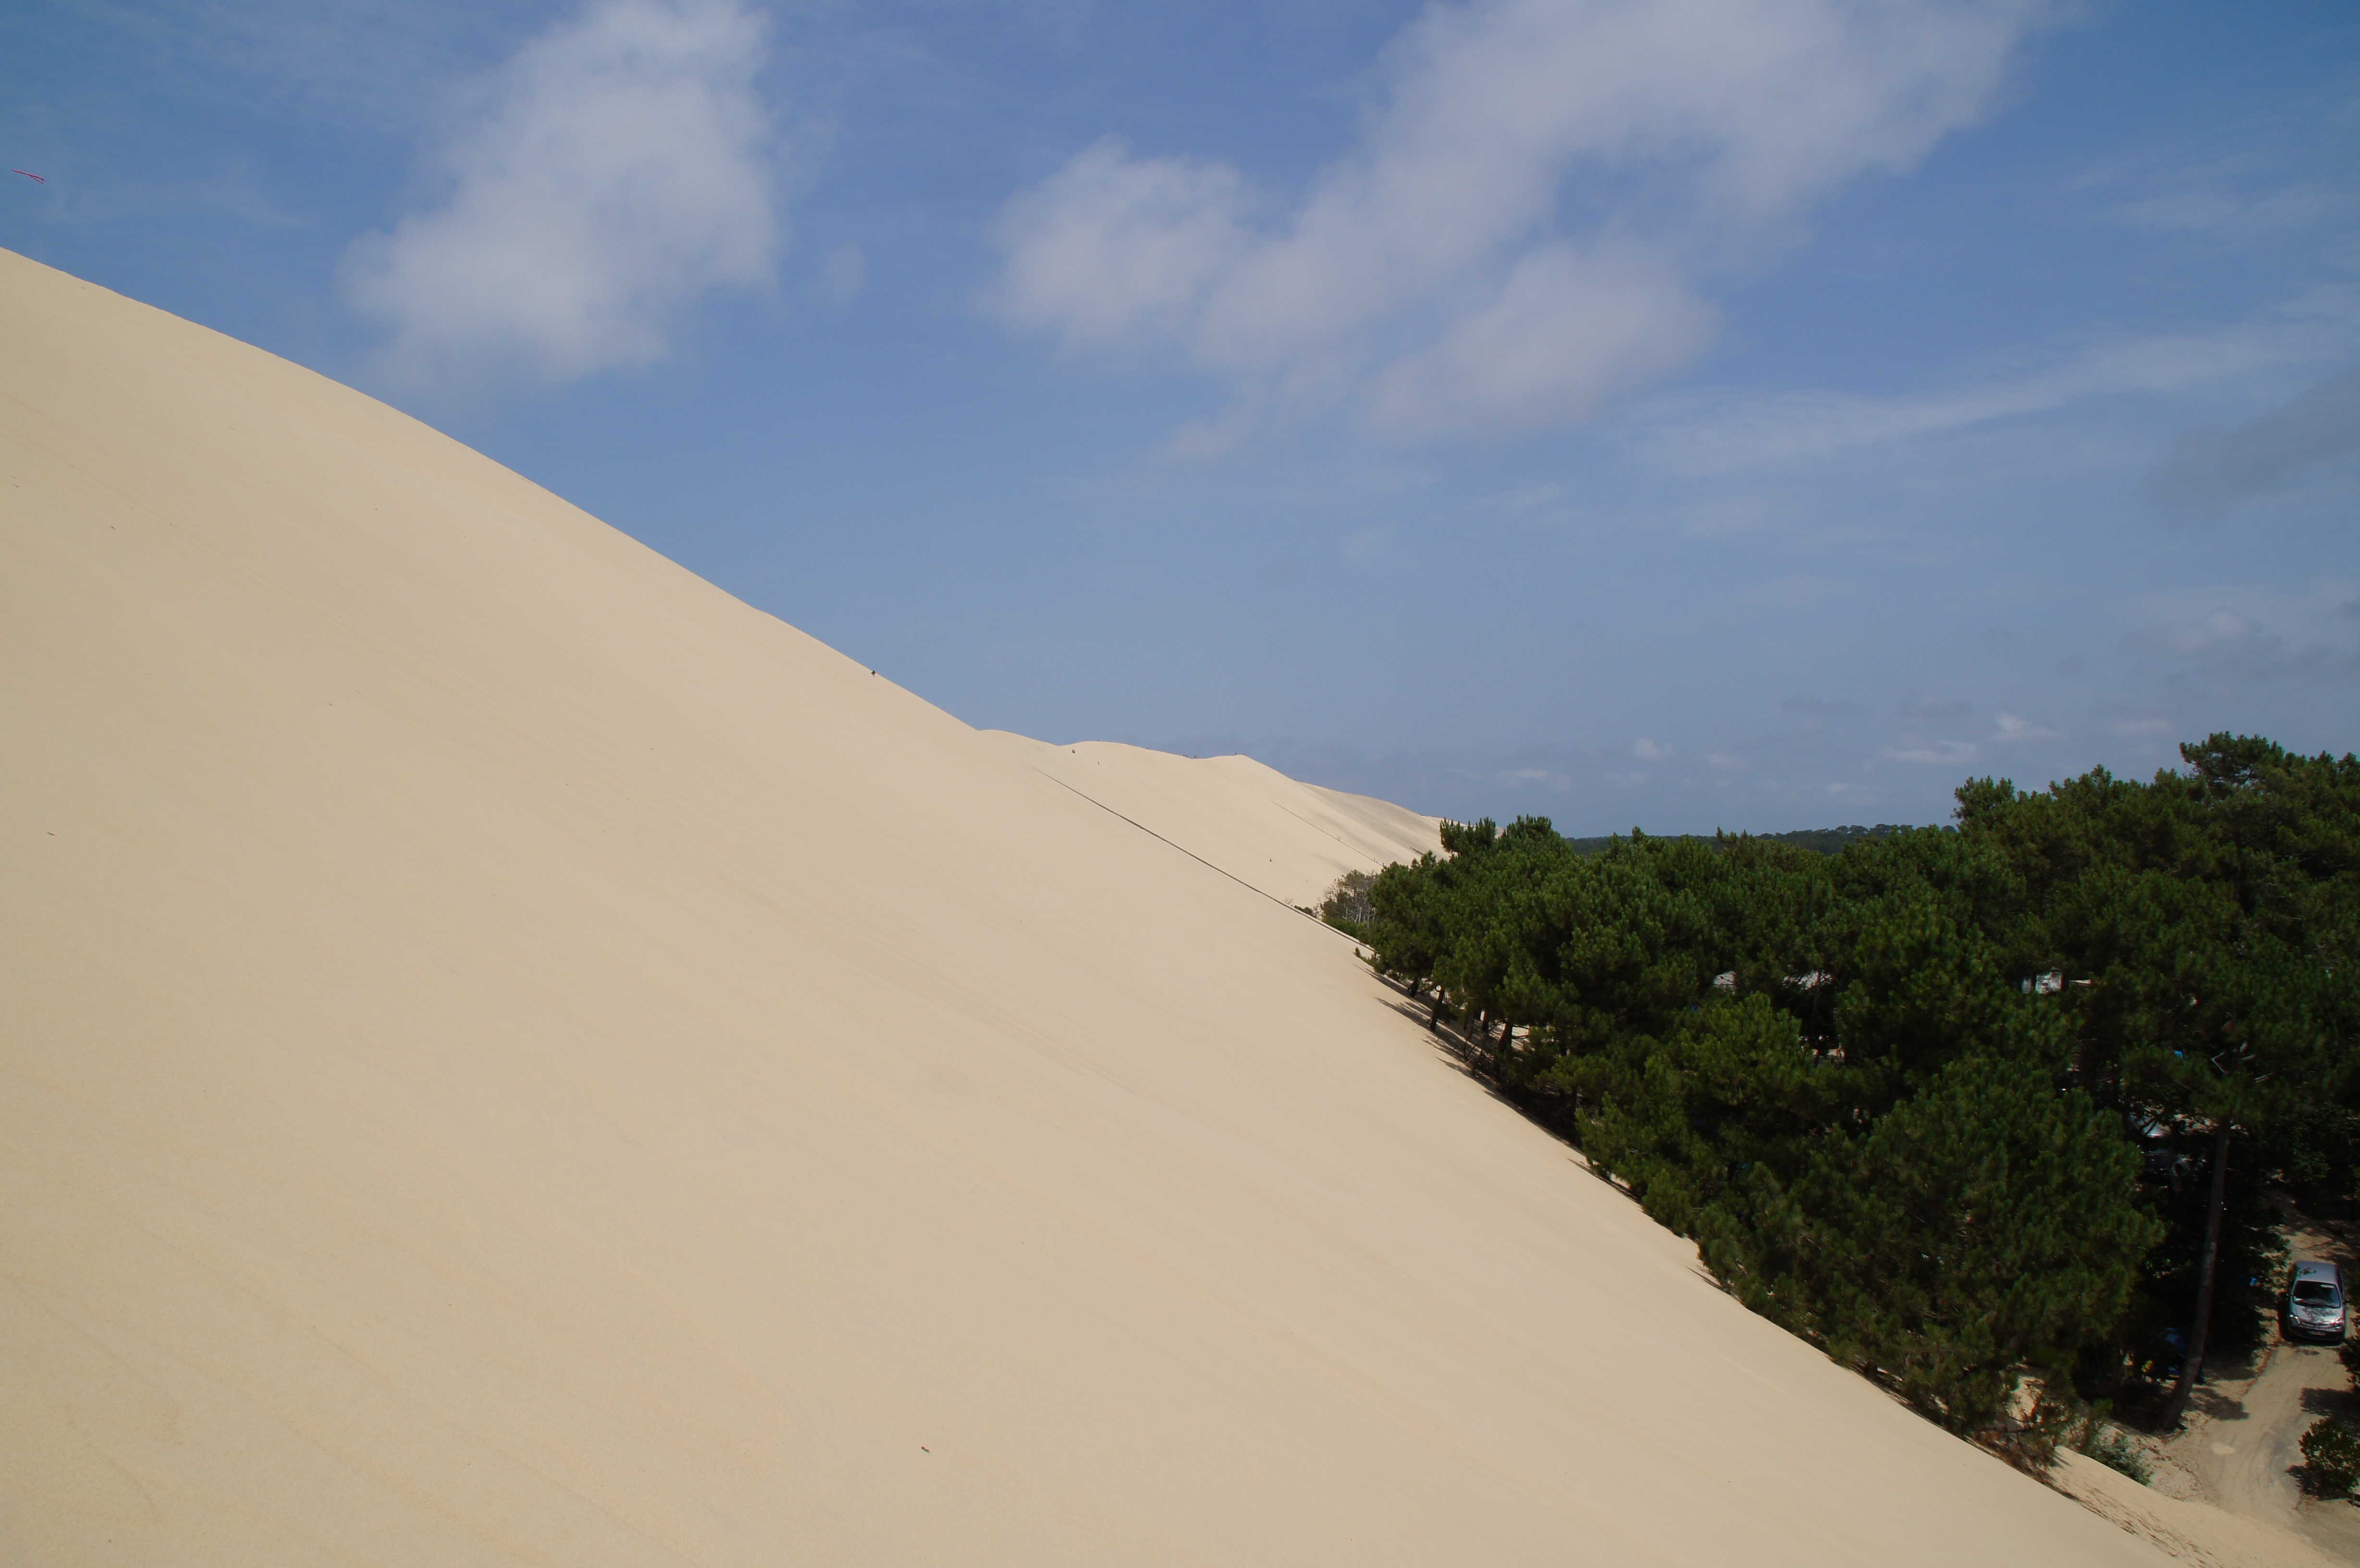
landscape, sea, sand, ocean, dune, sand dune, france, material, grande, you, wide, atlantic, habitat, ecosystem, atlantic coast, landform, arcachon, natural environment, geographical feature, aeolian landform, pilat, dune du pilat, dune you pilat, dune pyla you